Six Girls and a Room for the Night

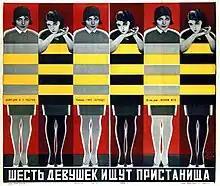
Soviet poster

Six Girls and a Room for the Night (German: Sechs Mädchen suchen Nachtquartier) is a 1928 German silent film directed by Hans Behrendt and starring Georg Alexander, Ilse Baumann and Jenny Jugo. It was shot at the Tempelhof Studios in Berlin. The film's sets were designed by the art director Oscar Friedrich Werndorff.